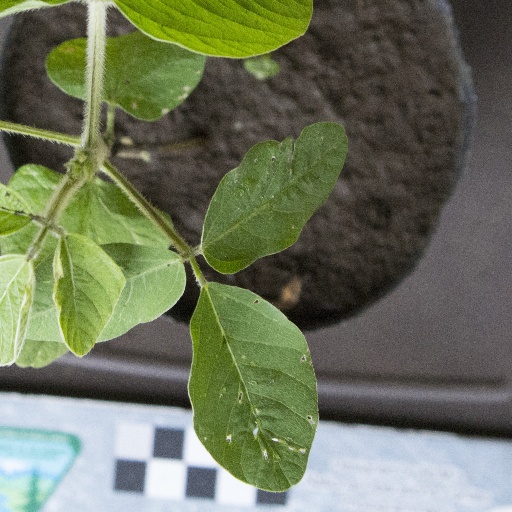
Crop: soybean